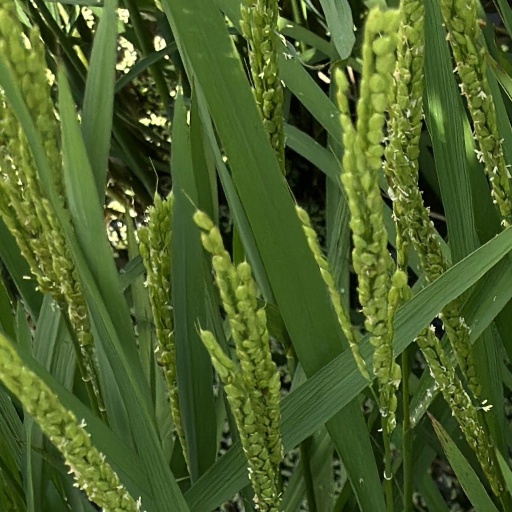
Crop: rice